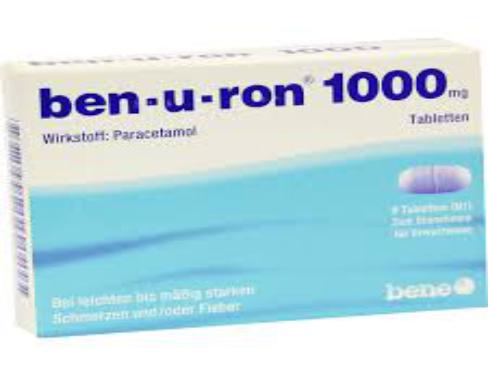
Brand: benuron
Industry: Medical